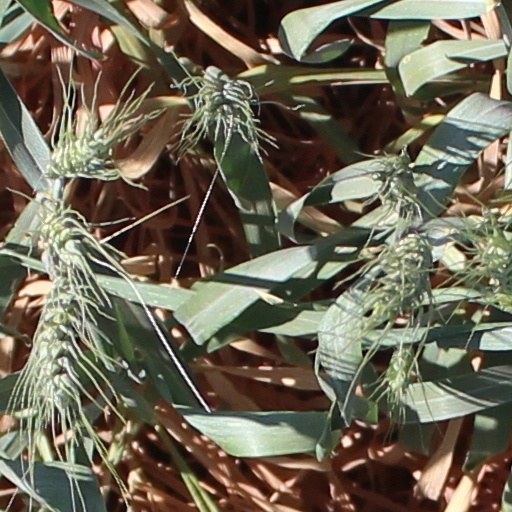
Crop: wheat